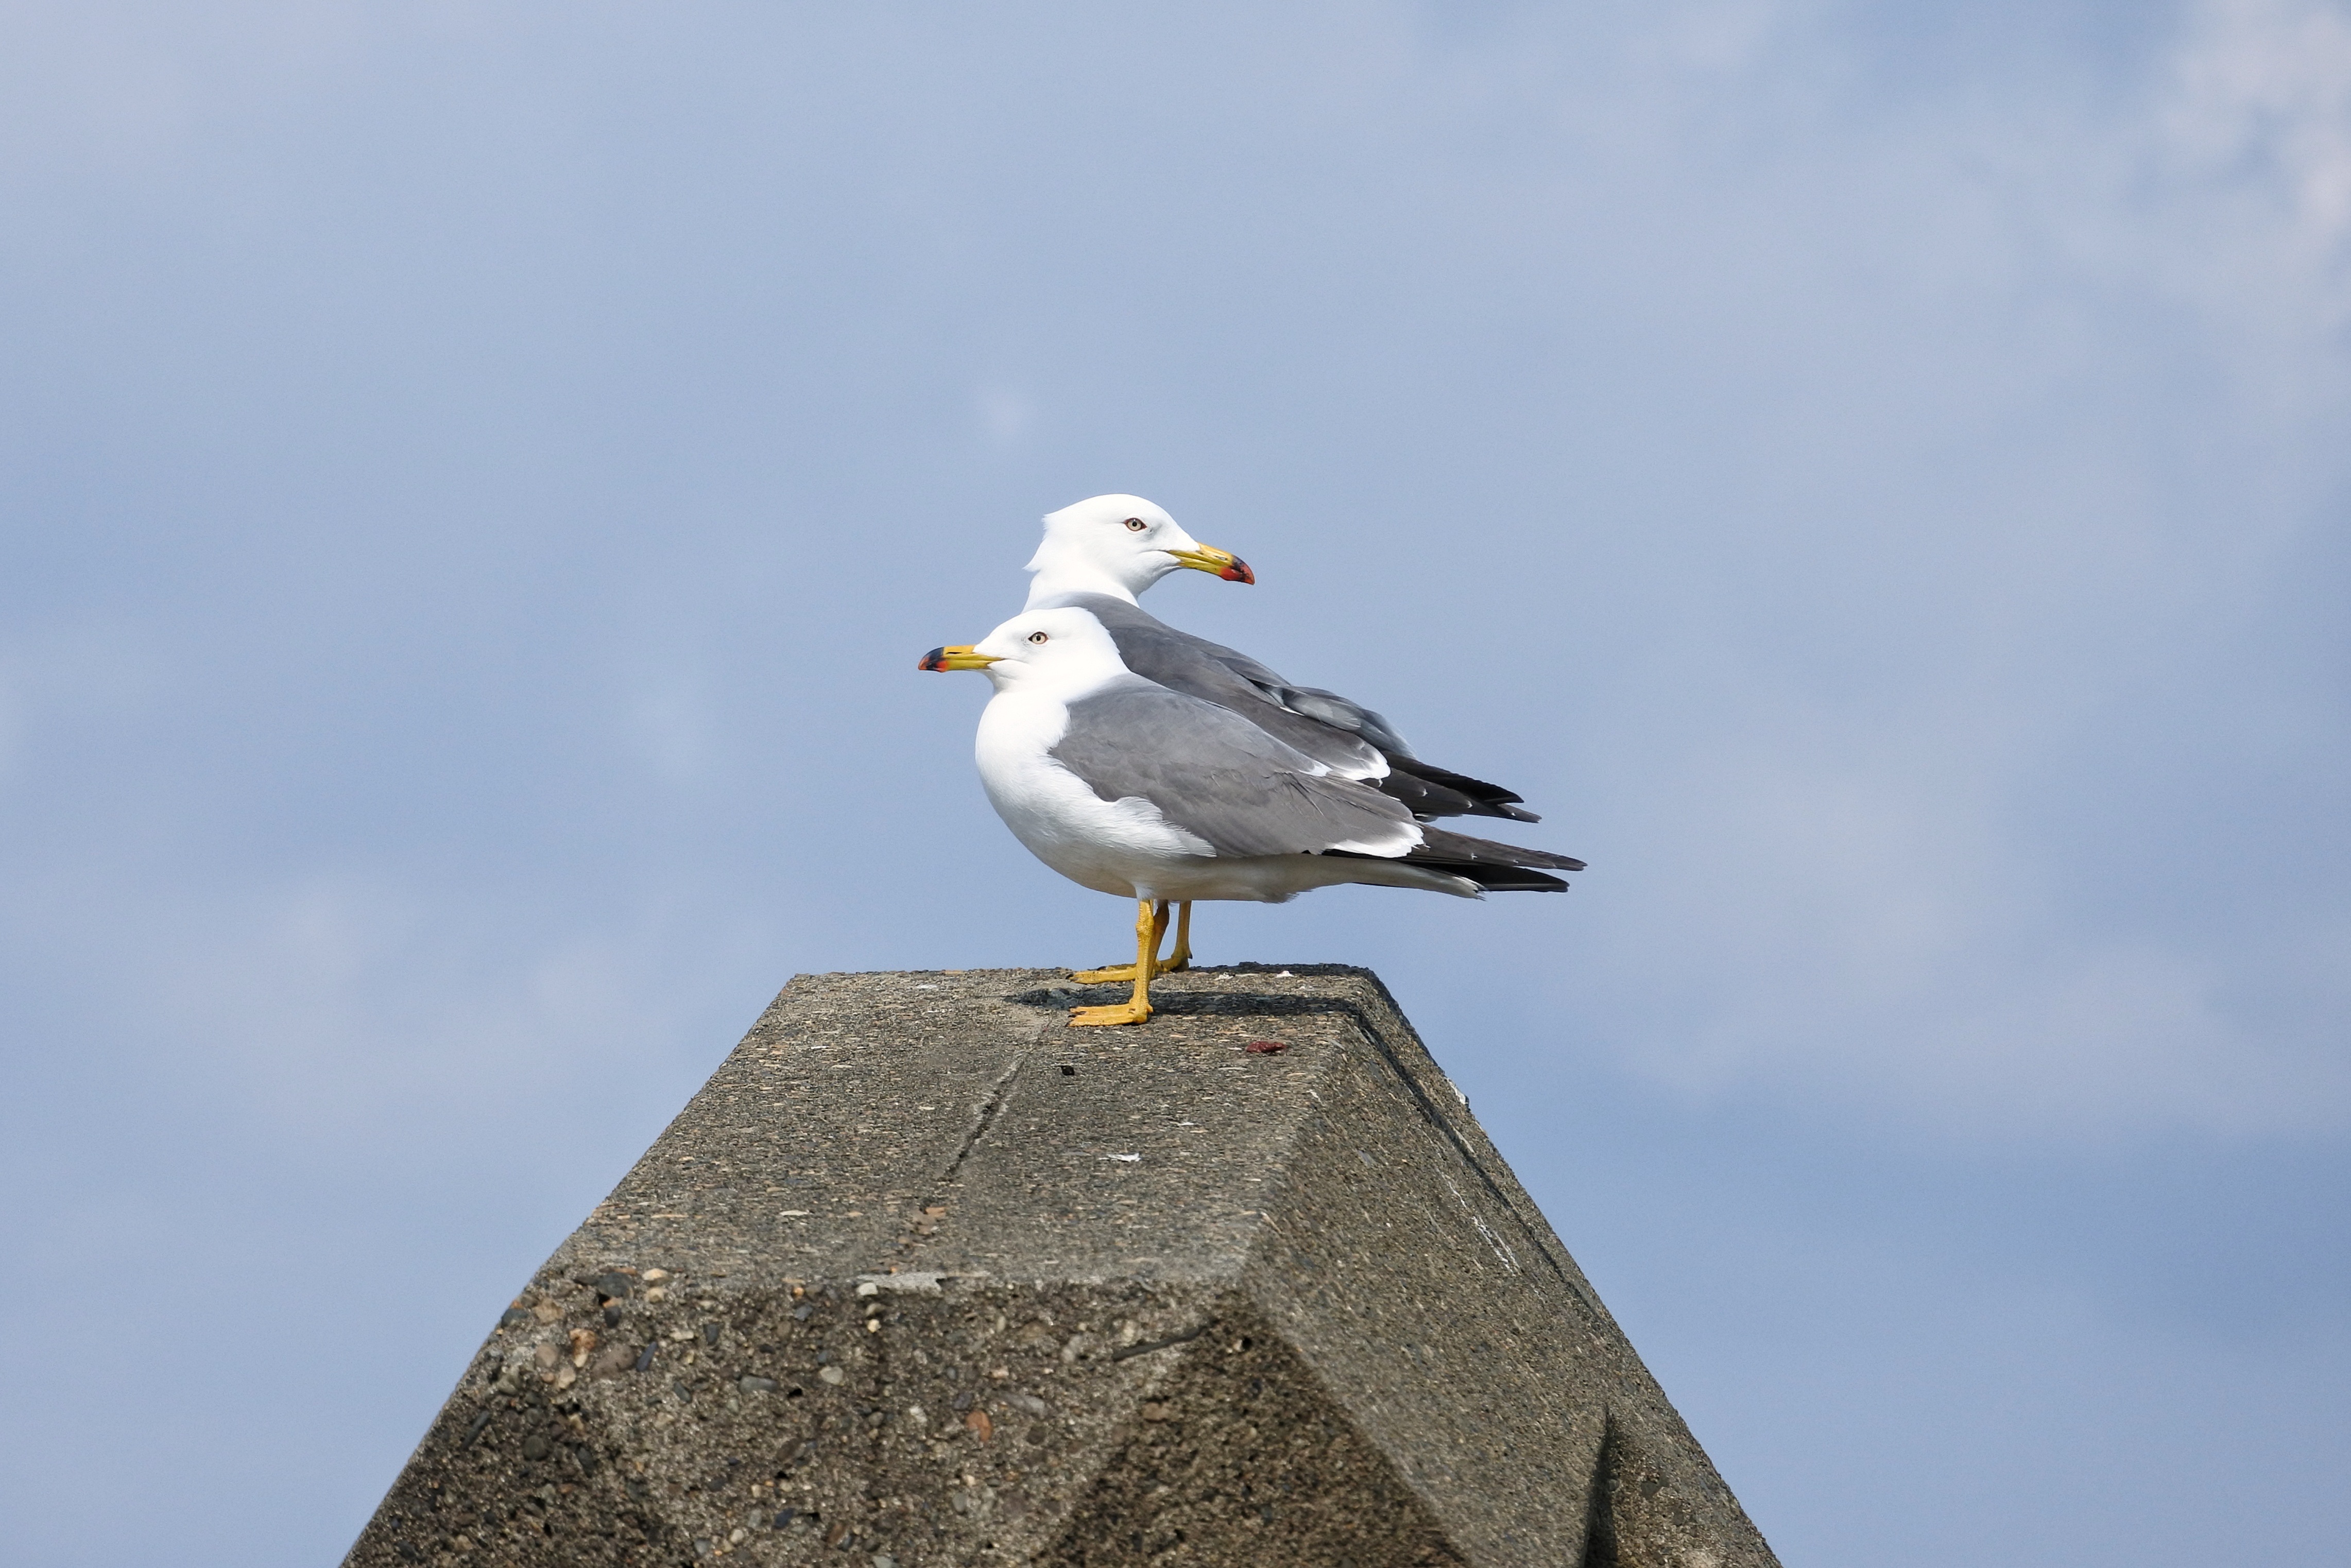
beach, bird, wing, cloud, sky, animal, seabird, seagull, gull, flight, natural, fauna, wild animal, free, vertebrate, sea gull, charadriiformes, european herring gull, unrestrained